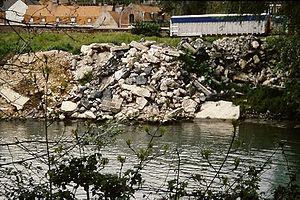
Lumbres est une commune française située dans le département du Pas-de-Calais en région Hauts-de-France. Son histoire est avant tout industrielle ; cependant Lumbres fait partie du parc naturel régional des Caps et Marais d'Opale, et présente des richesses patrimoniales en matière d'écologie et de paysages.
L'Aa est un fleuve côtier français du nord de la France, dans la région Hauts-de-France, qui se jette dans la mer du Nord, pour partie canalisé qui traverse les villes de Saint-Omer et Gravelines, et est très proche de la Manche. C'est un fleuve très connu des amateurs de mots croisés.